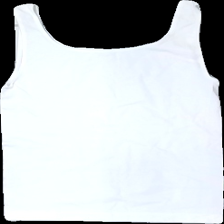
View: front
Type: Top
Category: Ladies
Brand: Missing
Colors: White
Material: 100% nylon
Cut: C-collar, Tight
Size: onesize
Season: All
Smell: Minor
Price range: 50-100
Recommended usage: Reuse
Description: Simple white top with tight fit, one size.
Comment: Smells slightly of perfume